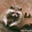
Label: raccoon